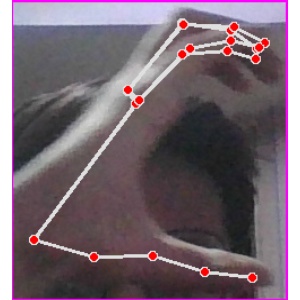
अक्षर: ऋ